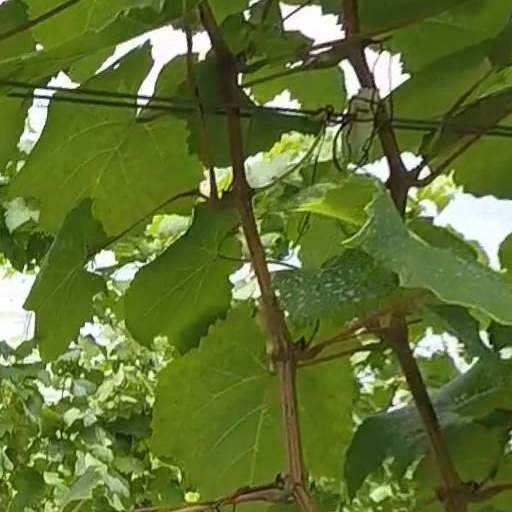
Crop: grape